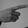
ASL letter: G